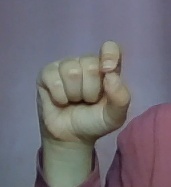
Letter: fa